Welton, Lincolnshire

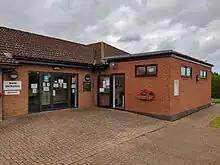
Welton Library

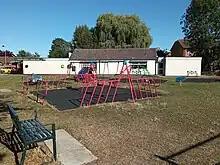
Welton Sports and Social club.

The war memorial in St Mary's churchyard was ceremoniously erected in 1923 to commemorate the men who died fighting in World War I. It was unveiled by Col Herbert Gordon on 26 May 1923 to a crowd of Weltoners, with prayers by the Rev T Naylor, followed by the dedication by the Venerable Archdeacon Blackie, and singing. The memorial was made by A J Tuttell and son of the Monumental Masons in Lincoln, and George William Beeton (1890–1966) was photographed by J Spencer Baldry of Lincoln as a model for masons to use in the making of Welton's war memorial. Memorials using the same reference have since been erected in various villages in Lincolnshire, including Haxey and Metheringham, as well as possibly Soham in Suffolk nearby his hometown, and was also notably used for the memorial that was damaged by the IRA in Enniskillen in 1987.